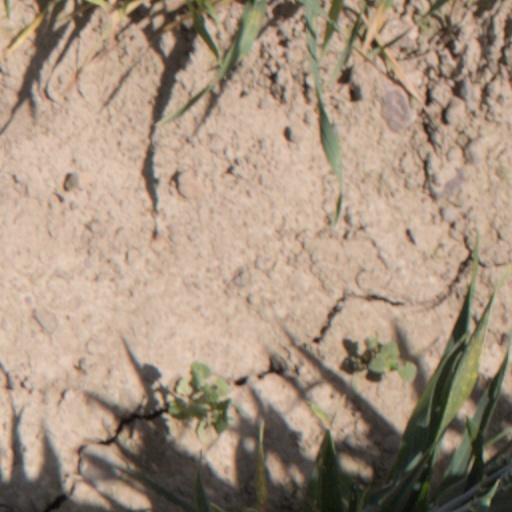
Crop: wheat